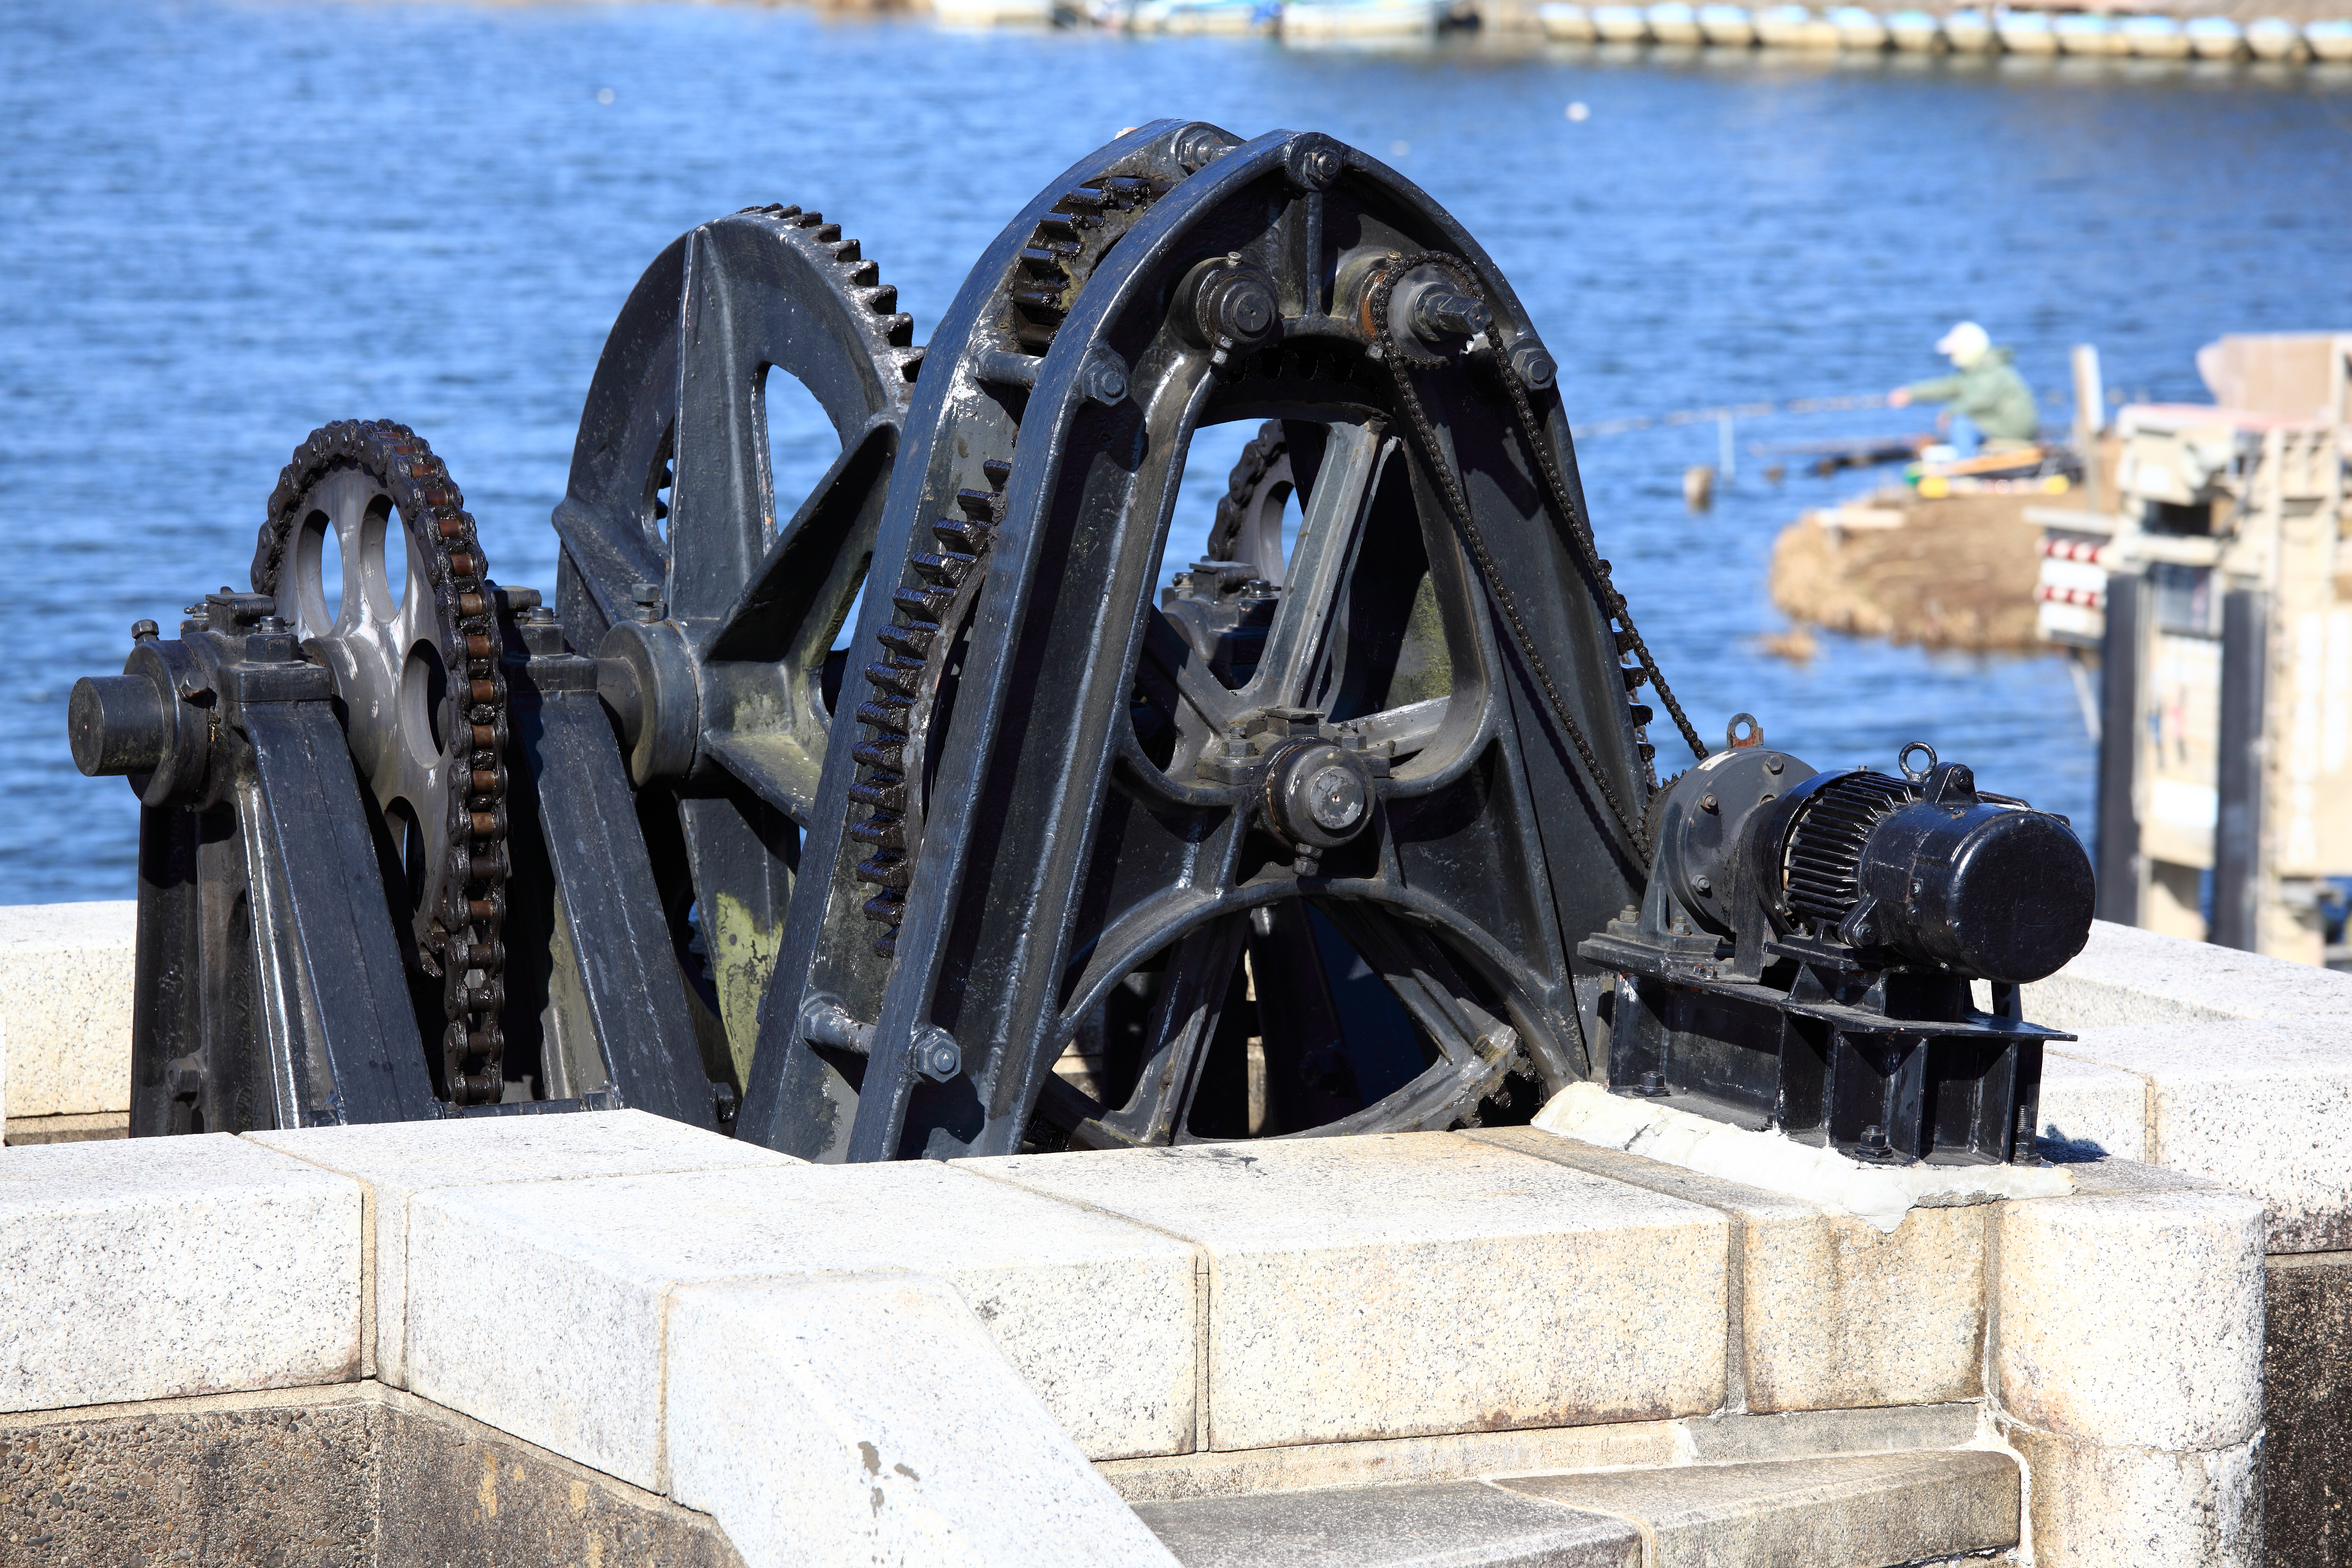
monument, statue, high, sculpture, 5d, hires, locks, markii, hi, res, resolution, ibaraki, inashiki, yokotonekoumon